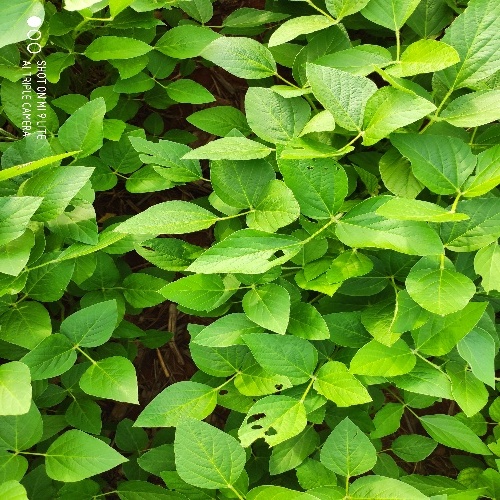
Label: Caterpillar